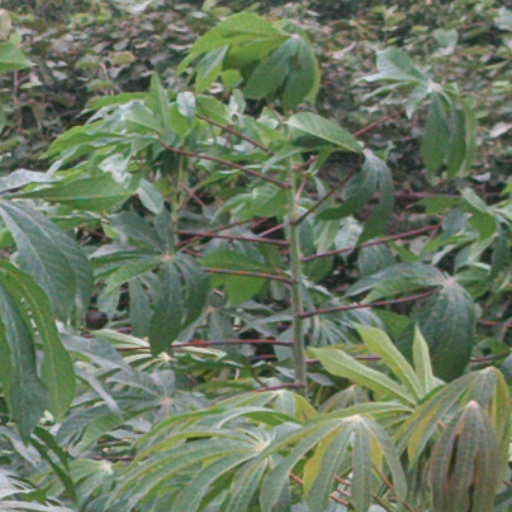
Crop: cassava